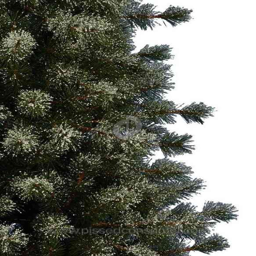
business - your tree may not look anything like the photos